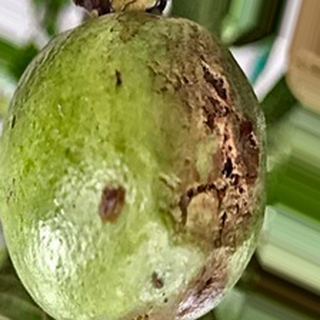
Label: guava_fruit_fly